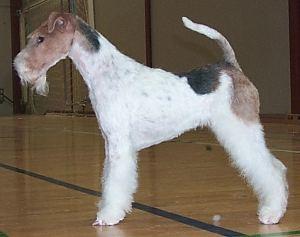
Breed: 226-n000057-wire_haired_fox_terrier